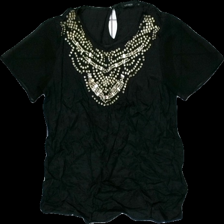
View: front
Type: T-shirt
Category: Ladies
Brand: Lindex
Colors: Black
Material: 100% viskos
Pattern: Metallic
Cut: C-collar
Size: 38
Season: All
Damage: nopprigt
Damage location: top right
Damage 2: nopprigt
Damage 2 location: top left
Price range: <50
Recommended usage: Export
Description: t-shirt med guldiga knappar